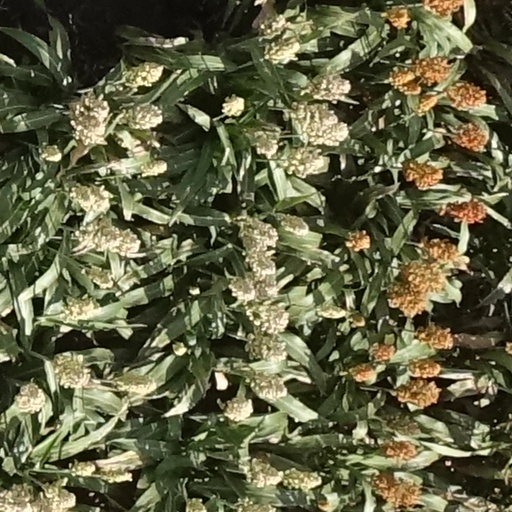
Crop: sorghum